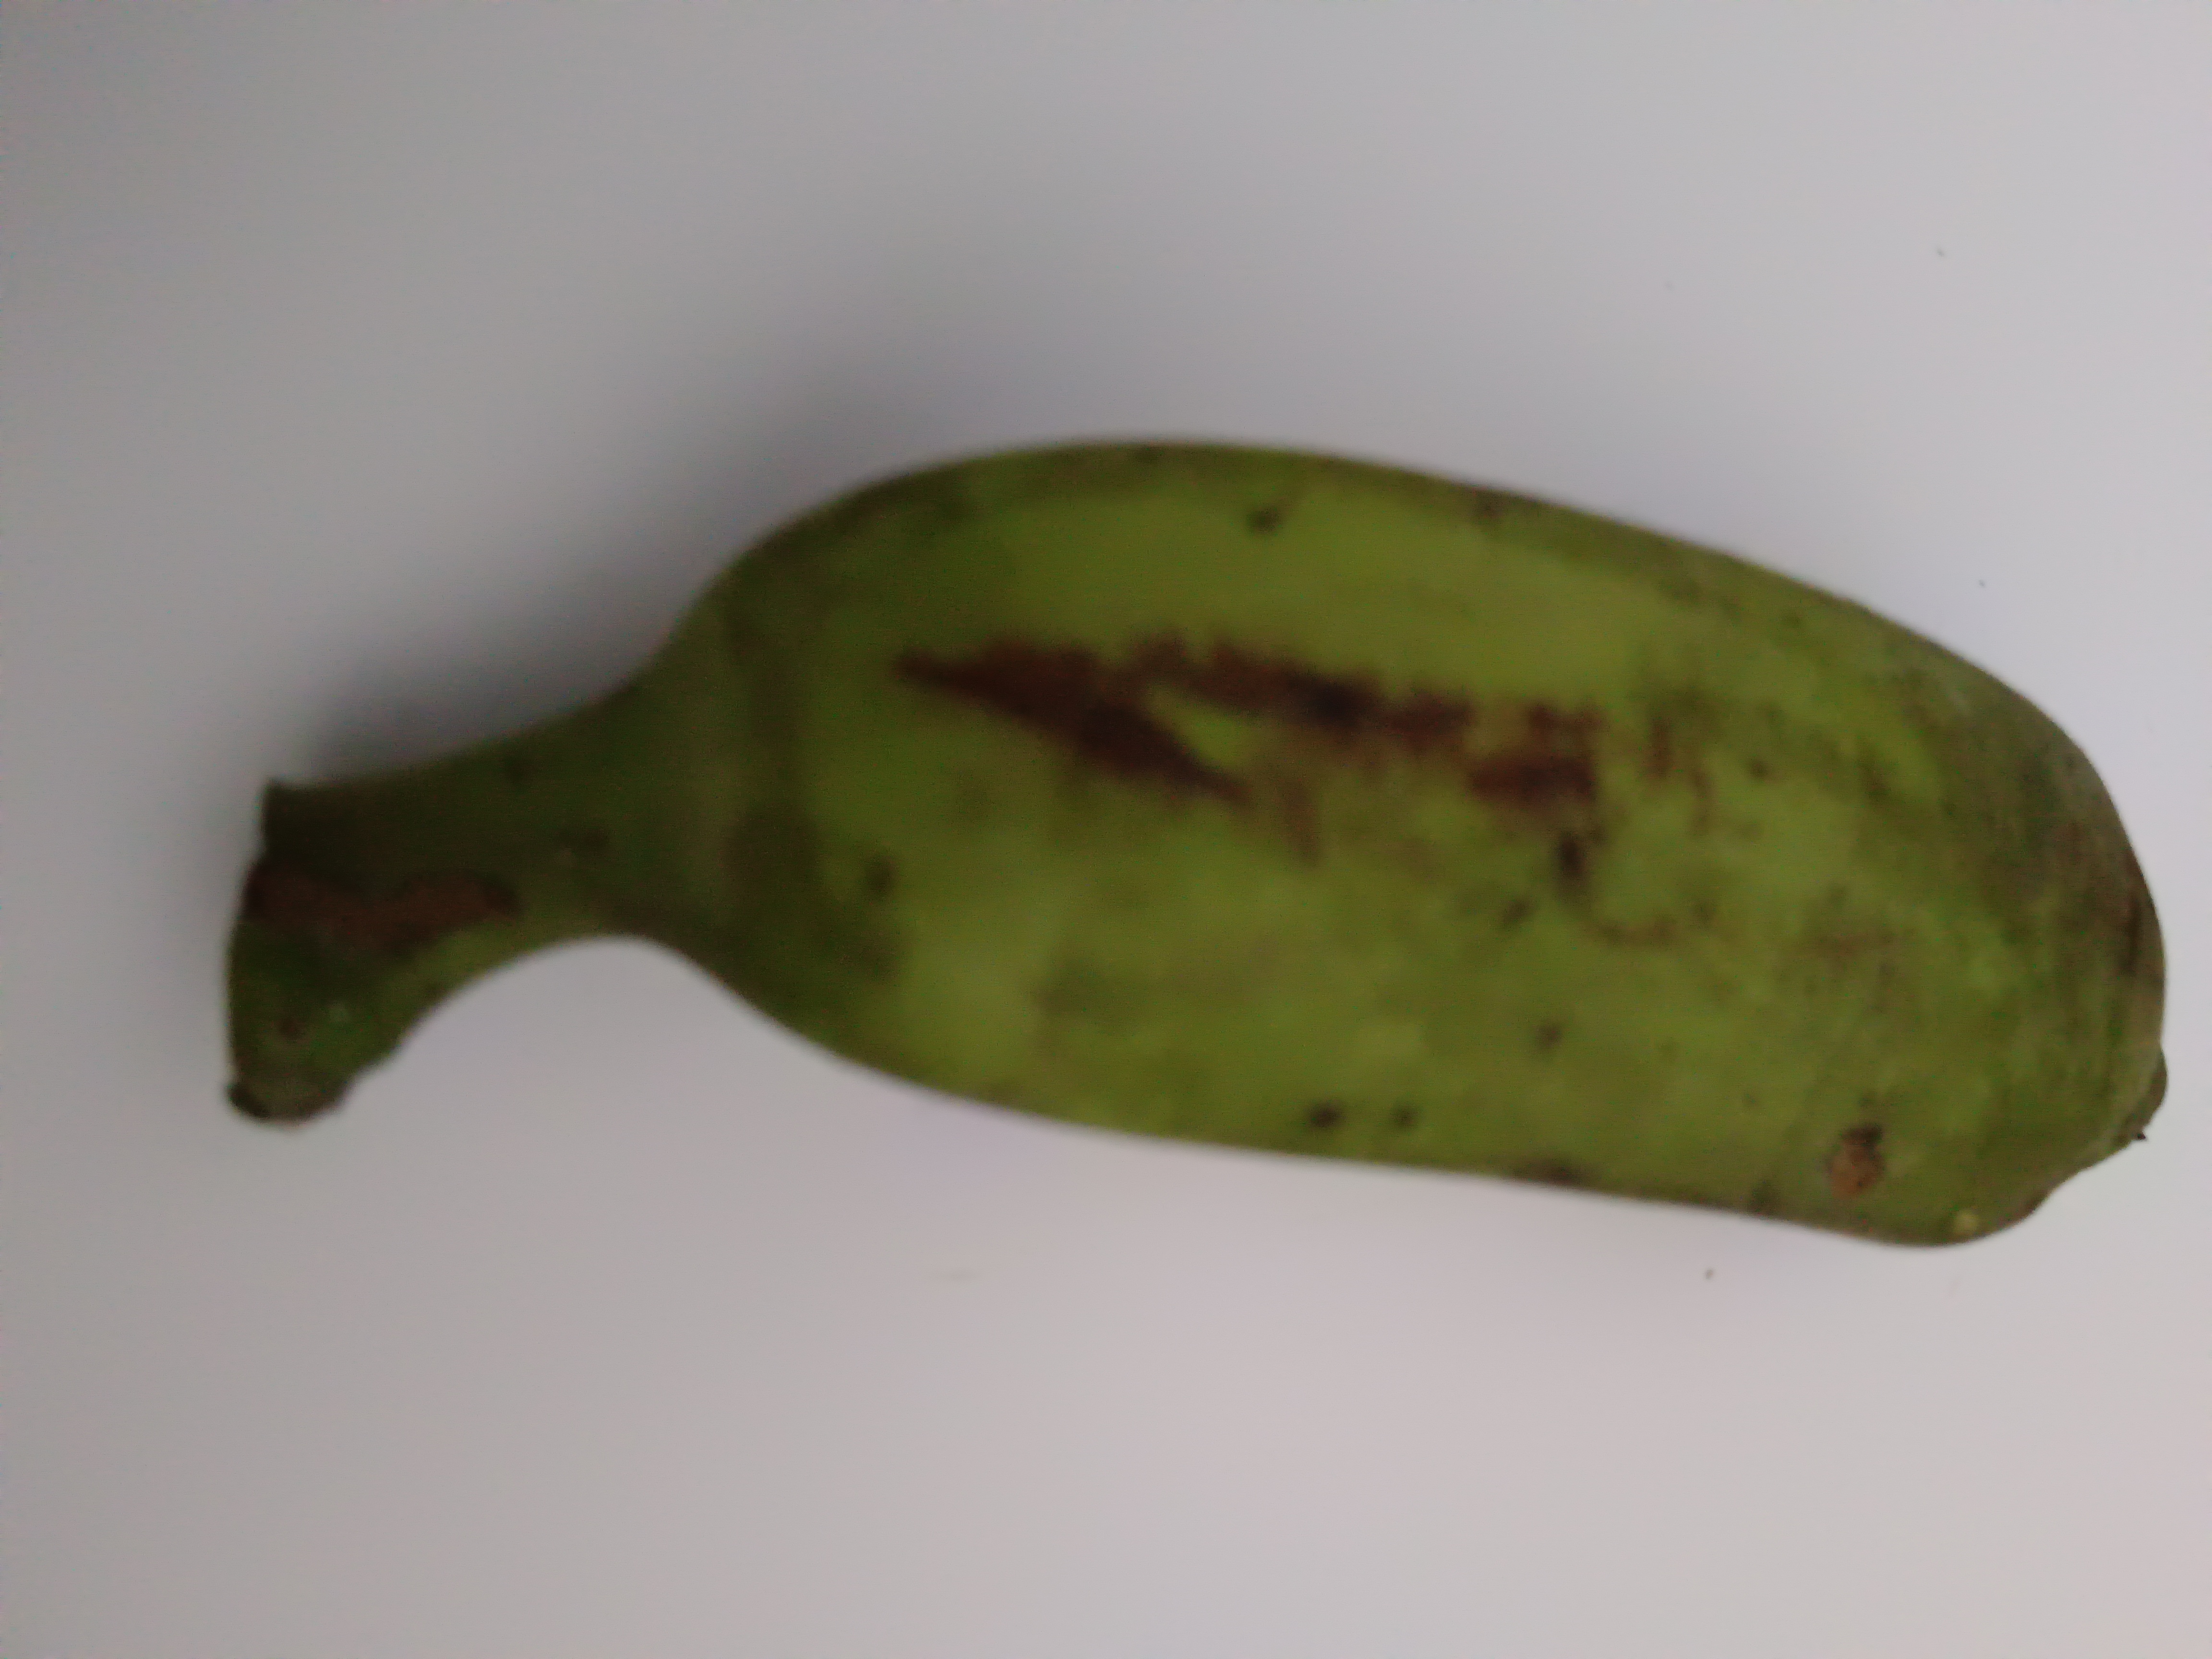
Banana variety: Deshi